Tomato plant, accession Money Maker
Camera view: vertical (180 deg); turntable rotation: 120 degrees
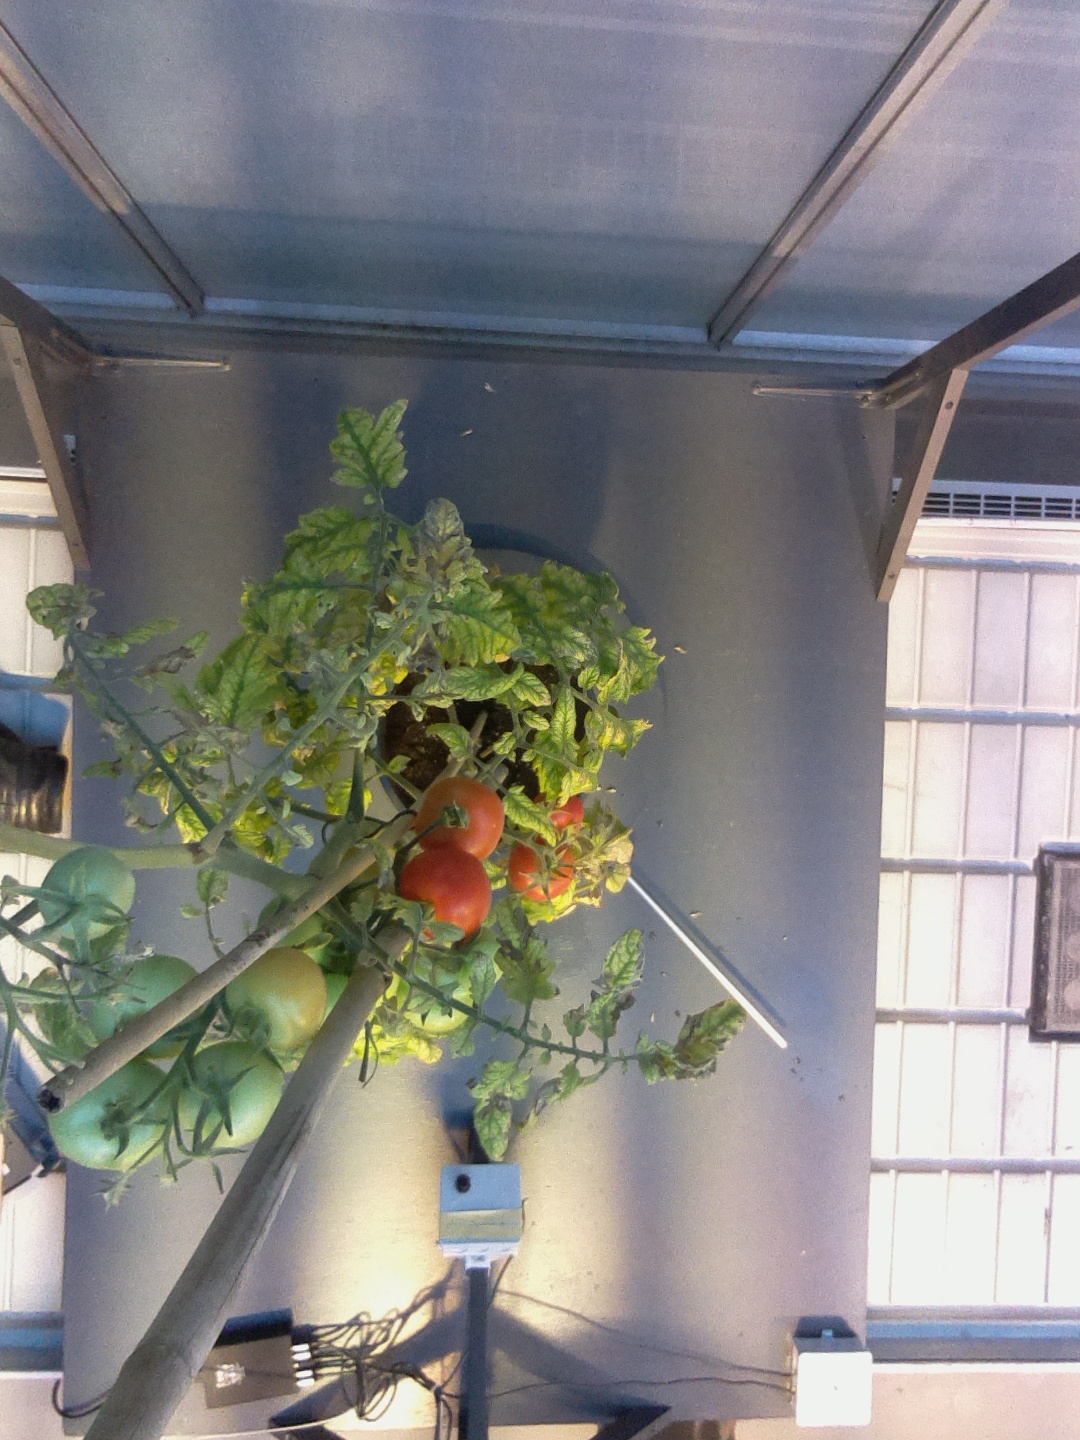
BBCH growth stage 83: 30%-40% of fruits show typical fully ripe color